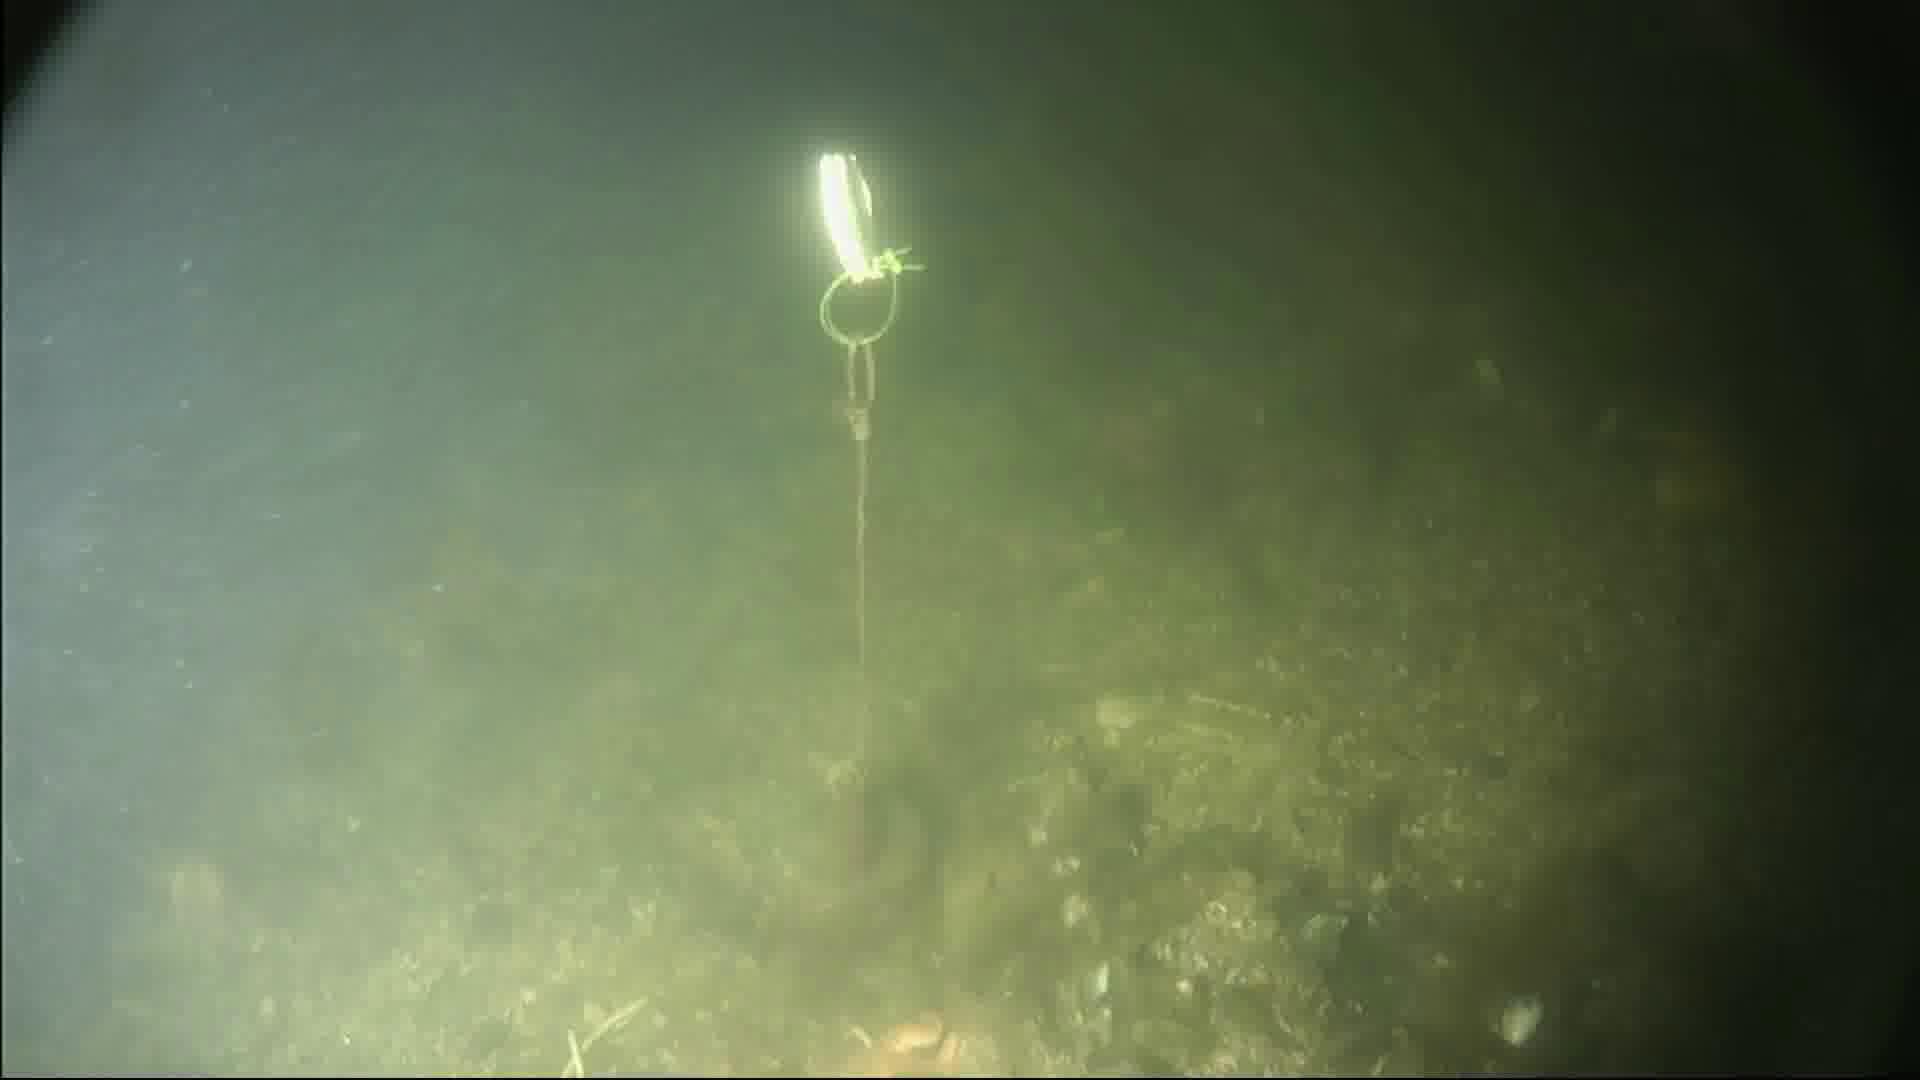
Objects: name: starfish
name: crab